Asmae El Moudir

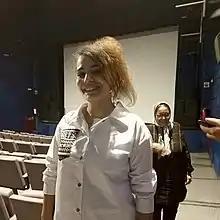
Asmae El Moundir in French Institute in Meknès

Asmae El Moudir (born 16 February 1990 in Salé) is a Moroccan film director, screenwriter and producer. She gained great recognition and national and international fame through her successful documentary "The Mother of All Lies", for which she also won several awards.